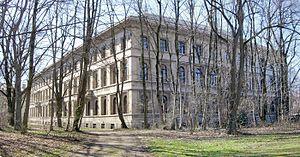
La Staatliche Graphische Sammlung ou Collection graphique d'État de Munich est l'une des plus importantes collections d'estampes et de dessins au niveau mondial. Elle est avec les cabinets des estampes de Berlin et de Dresde la plus importante institution de ce type en Allemagne. Elle abrite un fonds de plus de 400 000 pièces de toutes les époques de l'art du dessin et de la gravure, du XVᵉ siècle à nos jours.